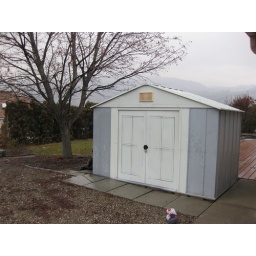
3 bedroom home in Vernon BC Mission Hill neighbourhood